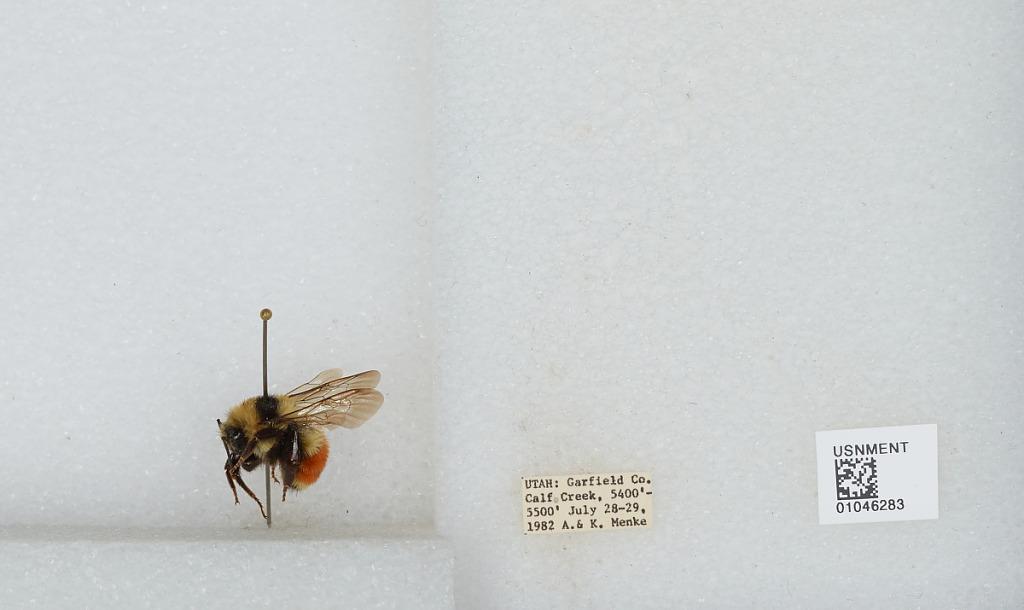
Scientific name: Bombus sp.
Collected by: A. Menke & K. Menke
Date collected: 1982-7-28
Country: United States
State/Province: Utah
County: Garfield
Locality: Calf Creek
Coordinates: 37.8289, -111.42